Holly Hynes

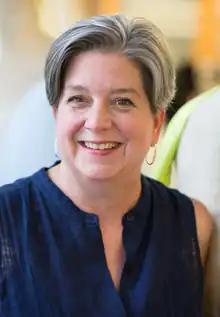
Holly Hynes

Holly Hynes is an American costume designer for ballets to her credit, including at the New York City Ballet. She was resident costumer designer at the Suzanne Farrell Ballet at The John F. Kennedy Center for the Performing Arts for 19 years.